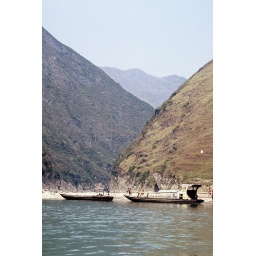
danning river work boats. you can see the men shoveling sand for the porcelain factories. (taken in 2000)